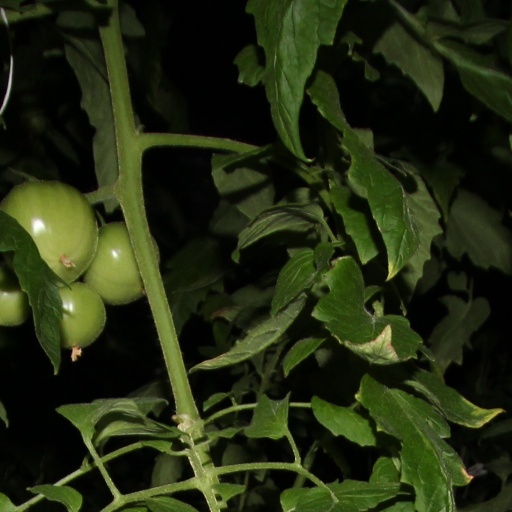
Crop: tomato